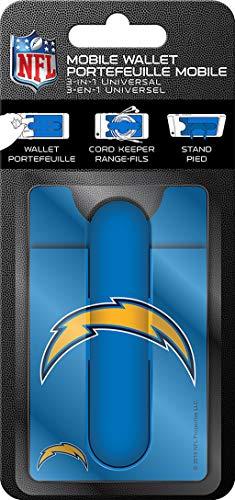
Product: Trends International NFL La Chargers HG - Mobile Wallet
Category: Toys & Games | Arts & Crafts
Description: Great Condition.
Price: $6.99
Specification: ProductDimensions:3x6.5x0.3inches|ItemWeight:0.96ounces|ShippingWeight:0.96ounces(Viewshippingratesandpolicies)|ASIN:B07PJ181TC|Manufacturerrecommendedage:4-13years